Dwayne Smith

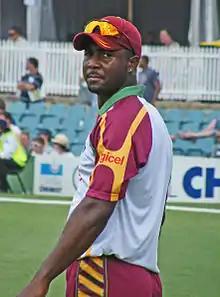
Smith in 2010

Dwayne Romel Smith (born 12 April 1983) is a former Barbadian international cricketer who has represented the West Indies in all three formats of the game. An all-rounder, he is known as an aggressive and powerful right-handed batsman, bowls medium pace, and is also an athletic fielder. Smith was a part of the West Indies team that won the 2012 T20 World Cup.